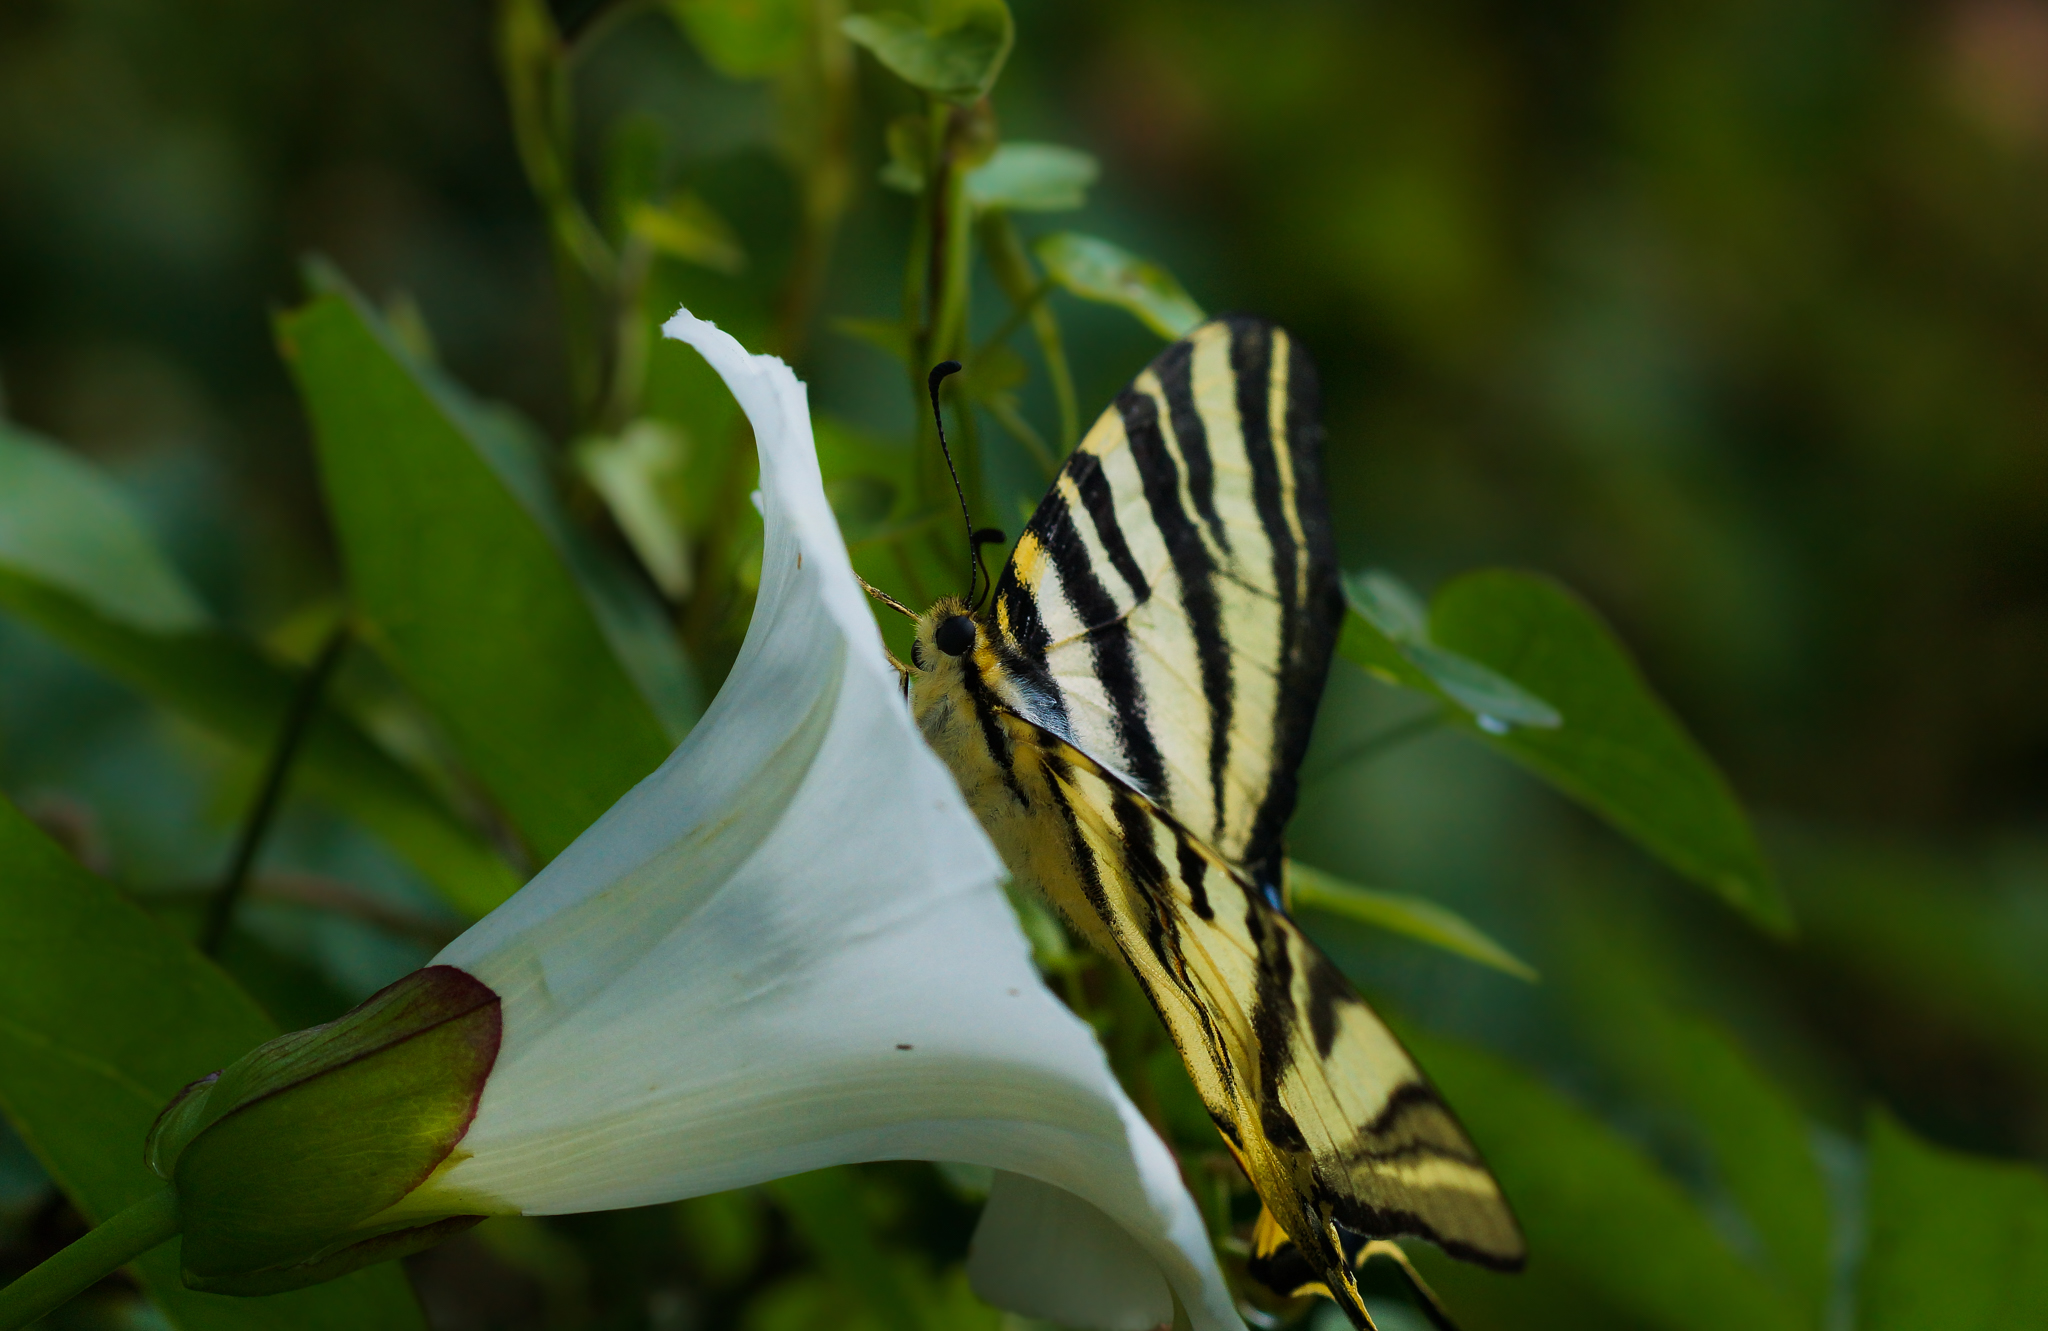
nature, grass, wing, leaf, flower, wildlife, green, insect, macro, botany, butterfly, yellow, flora, fauna, invertebrate, close up, monarch butterfly, 100mm, animals, naturaleza, butterflies, a77, tropics, ggl1, gaby1, xovesphoto, animales, mariposas, sonya77, minolta100mm, macro photography, arthropod, pollinator, moths and butterflies